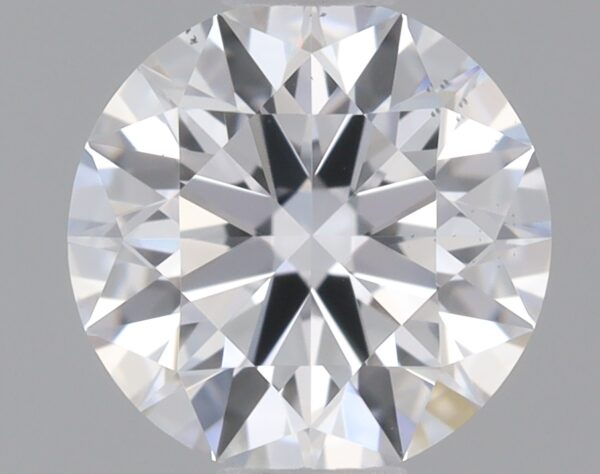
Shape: round
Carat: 0.56
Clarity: VS2
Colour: D
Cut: IDEAL
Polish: EX
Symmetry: EX
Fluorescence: NONE
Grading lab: IGI
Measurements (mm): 5.3 x 5.34 x 3.26